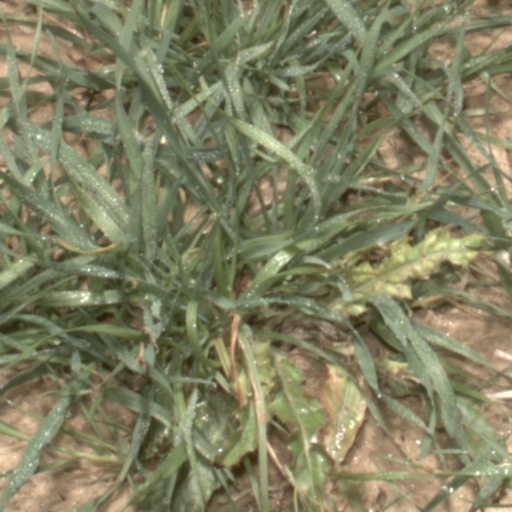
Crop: wheat